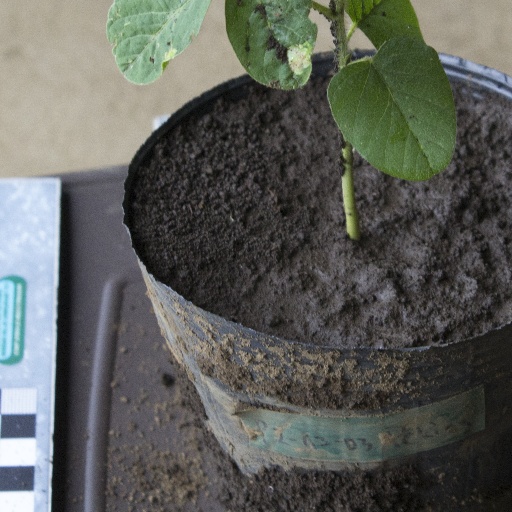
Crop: soybean